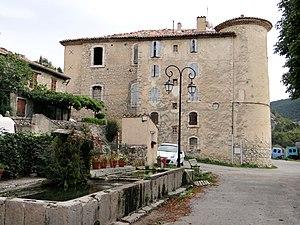
Castellane - Château d'Éoulx - Façade nord et fontaine-lavoir